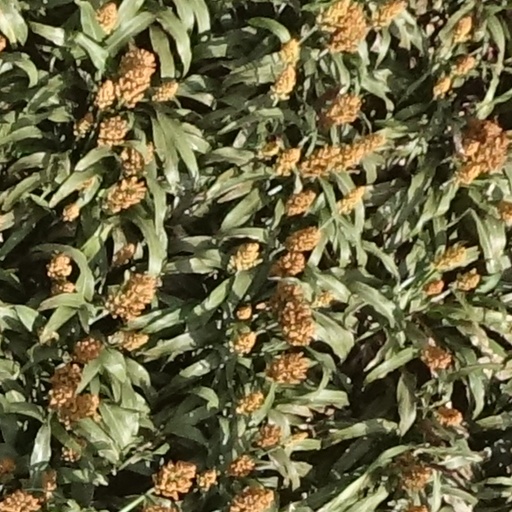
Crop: sorghum